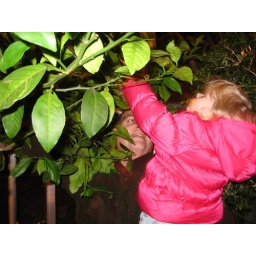
Bayleigh reaching for a big orange up in the tree with help from Grampy.